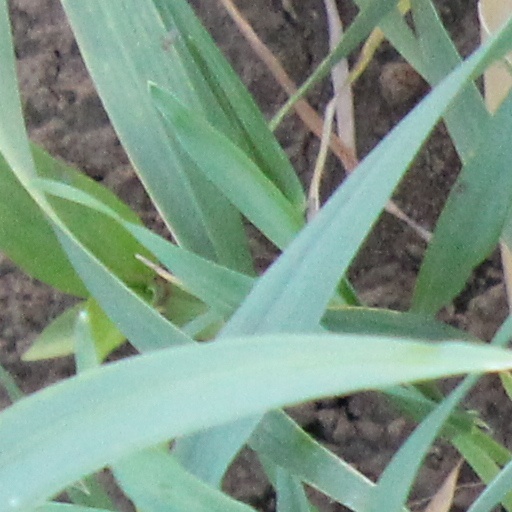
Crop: wheat